Herluka von Bernried

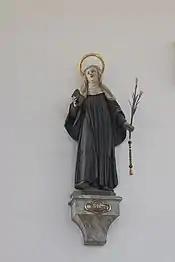
Figure of Herluka von Bernried in the Church of St. Bartholomäus in Epfach

Herluka devoted her life to asceticism, living in voluntary poverty and choosing to be celibate. She lived most of her life in the Swabian village of Epfach before moving to Bernried in 1121. It is speculated that she moved there possibly to flee a peasant uprising, some historians also believe Herluka moved to Bernried after the priest Sigeboto (a companion of hers) was appointed there.